Le grida del silenzio

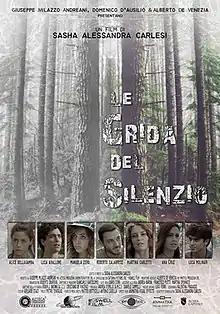
Film poster

Le grida del silenzio is a 2018 Italian thriller film directed by Sasha Alessandra Carlesi.